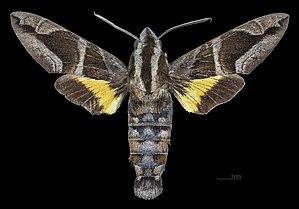
Macroglossum mitchelli est une espèce de lépidoptères de la famille des Sphingidae, de la sous-famille des Macroglossinae, tribu des Macroglossini, sous-tribu des Macroglossina, et du genre Macroglossum.